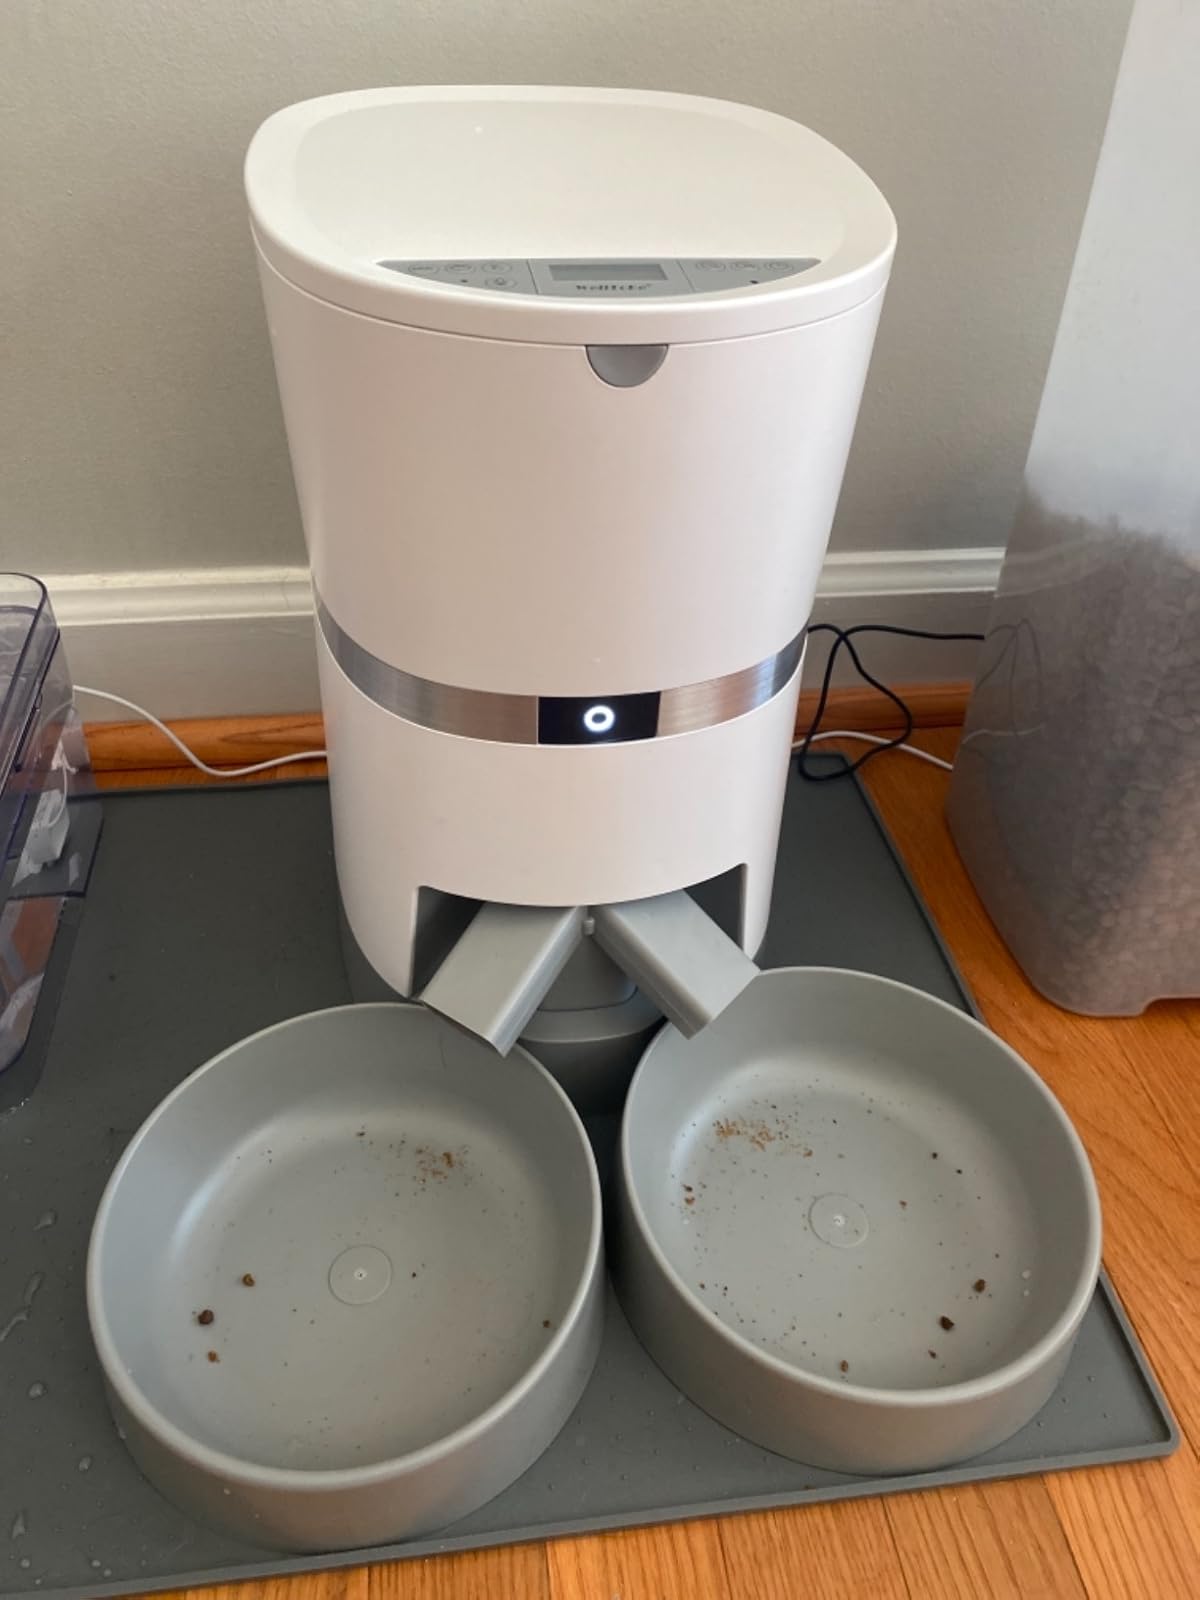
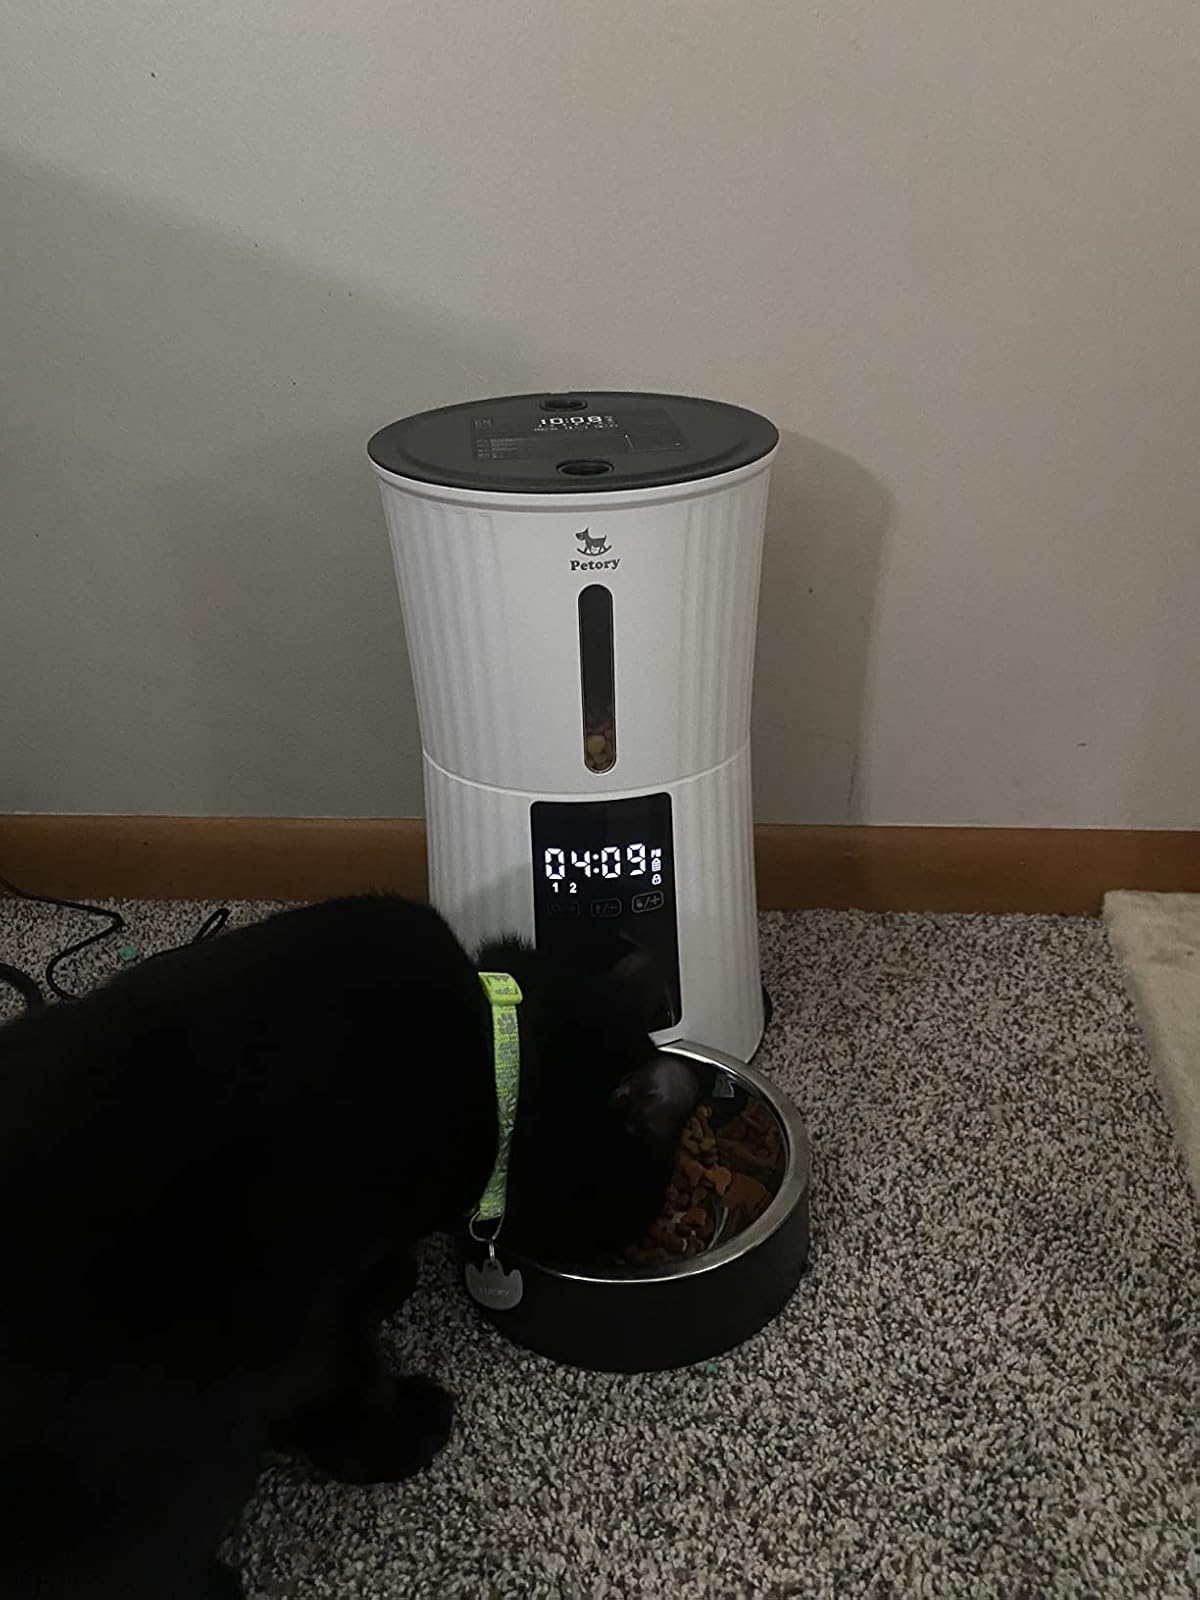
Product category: items_feeder
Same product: no